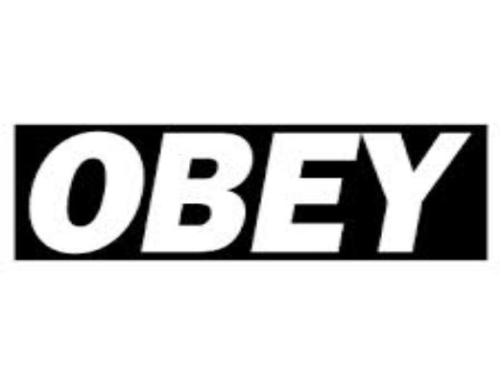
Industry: Clothes